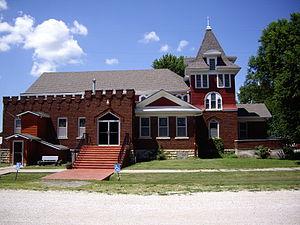
Burns est une ville du comté de Marion, situé dans le Kansas, aux États-Unis. En 2010 sa population était de 228 habitants.